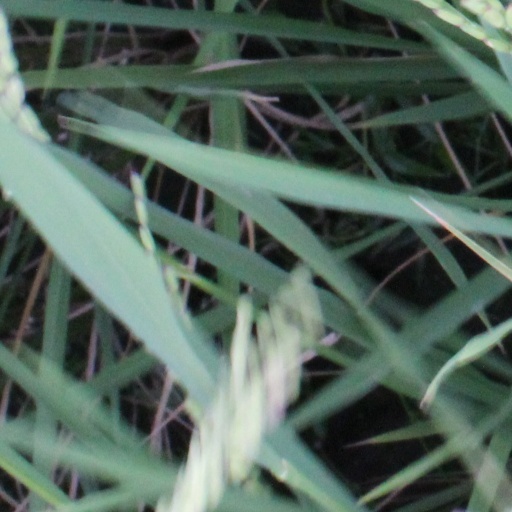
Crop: rice